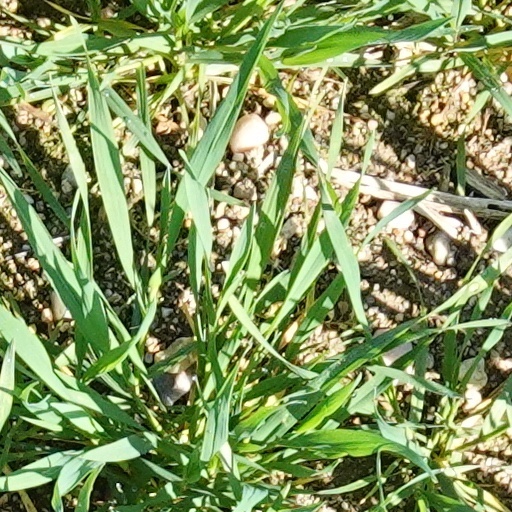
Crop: wheat